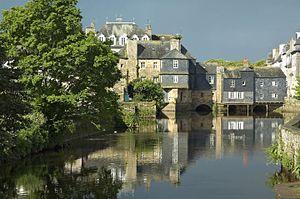
Le pont de Rohan est un pont habité franchissant l'Elorn au centre de Landerneau, dans le Finistère. C'est l'un des plus vieux des quarante-cinq ponts garnis de maisons d'Europe. Construit au XVIᵉ siècle au fond de l'aber qui servait de port, il a l'originalité supplémentaire de subir la marée et de séparer l'eau douce de l'eau saumâtre.
Cet article recense les ponts bâtis en Europe. Un pont bâti est un pont sur lequel sont érigées une ou plusieurs structures, en plus de sa fonction de support à une voie de communication.